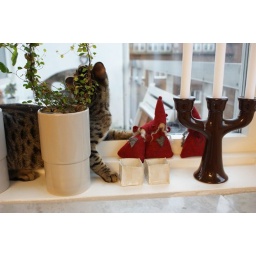
in the act of eating the little Santa girls and pretending to look out the window...